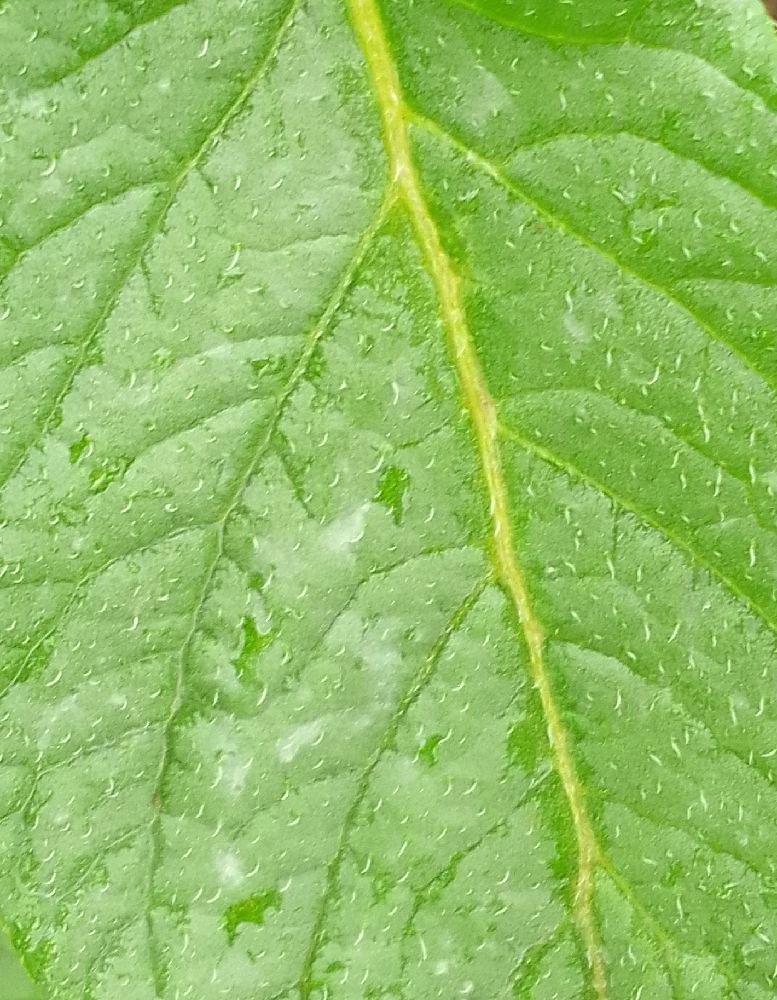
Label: Healthy